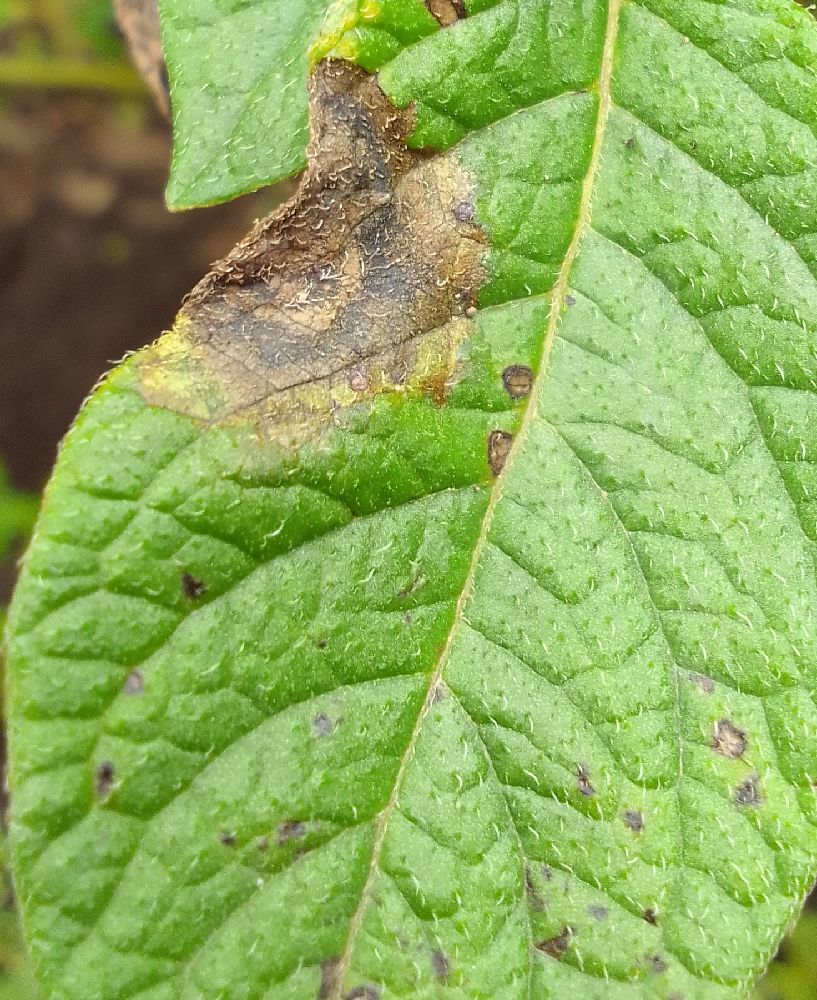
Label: Late blight